Bluebook

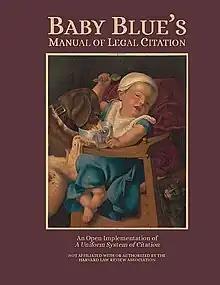
Cover of "BabyBlue"

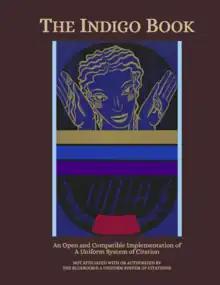
"Indigo Book" cover

Another dispute is over the copyright status of "The Bluebook". Open-source advocates claim that "The Bluebook" is not protected under copyright because it is a critical piece of legal infrastructure. Lawyers who represent the Bluebook publishing consortium claim that the "carefully curated examples, explanations and other textual materials" are protected by copyright.